Kansas

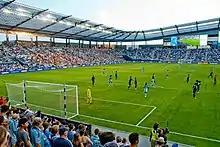
Children's Mercy Park, Kansas City.

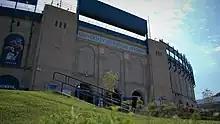
David Booth Kansas Memorial Stadium is the oldest football stadium west of the Mississippi River, and one of the oldest standing football stadiums in the country. Built in 1921, it is home to the Kansas Jayhawks football team.

The 2014 Pew Religious Landscape Survey showed the religious makeup of adults in Kansas was as follows: 57% Protestant, 18% Catholic, 1% Mormon, 1% Jehovah's Witness, 20% unaffiliated, 1% Buddhist, and 2% other religions. In 2022, the Public Religion Research Institute (PRRI)'s study revealed 74% of the total population were Christian; among them, 59% were Protestant, 13% Catholic, and 2% Mormon. The religiously unaffiliated were 23% of the population, Unitarian Universalists 1%, and New Agers 1%.